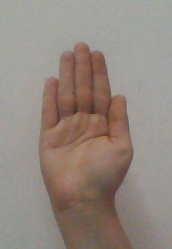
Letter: seen